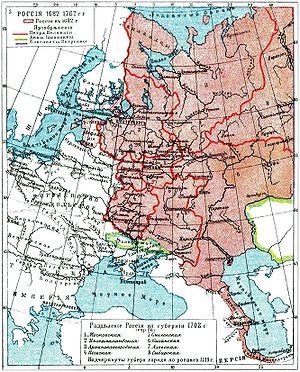
Cosaque en russe : kazak - pluriel : kazaki, en ukrainien : kozak - pluriel : kozaky, en polonais : Kozak - pluriel : Kozacy, est le nom donné à un groupe de populations en majorité slaves d’Europe orientale adjacente au Caucase et à l’Asie et autrefois à l'Empire ottoman.